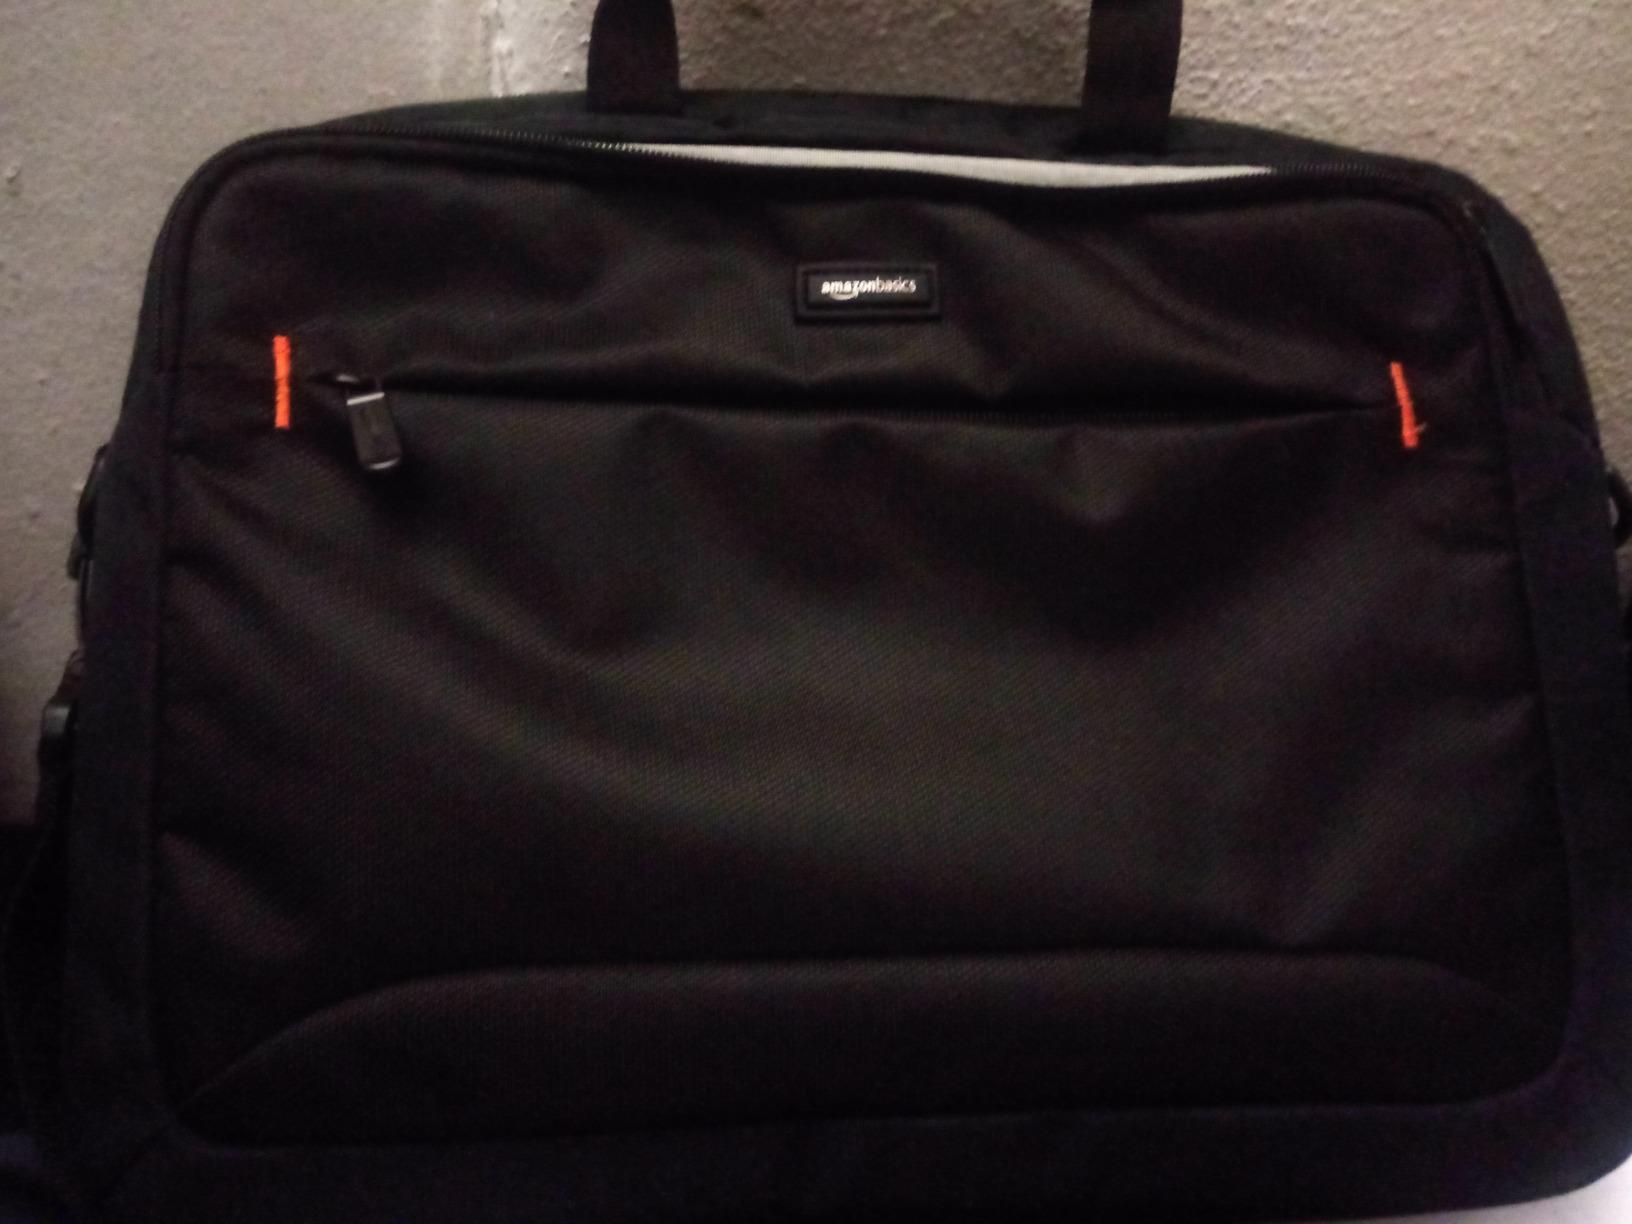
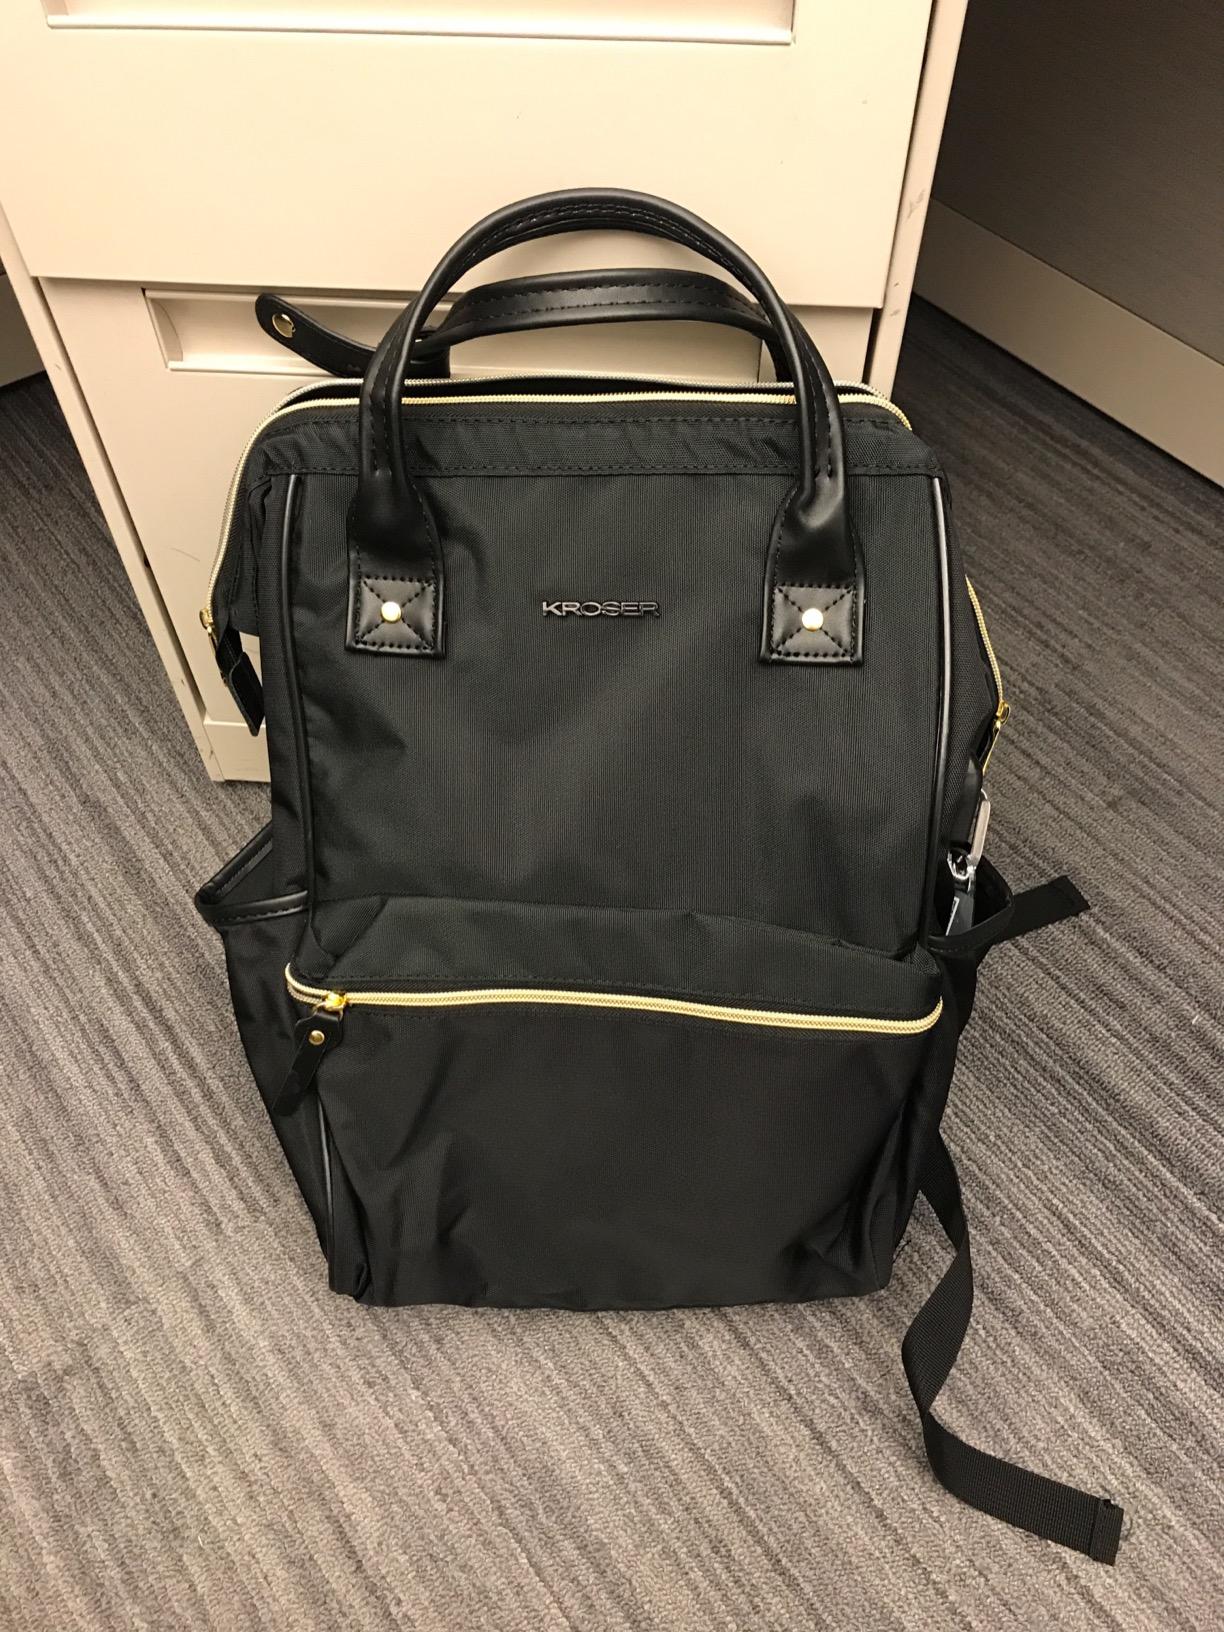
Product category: bag
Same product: no